Masao Tsukada

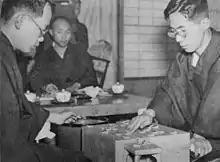
Tsukada (right) playing against Yasuharu Ōyama in 1948 for Meijin.

Throughout his illustrious career, Tsukada received numerous awards and honors recognizing his exceptional contributions to the world of shogi. Among the most prestigious awards were the Medal with Purple Ribbon and the Order of the Rising Sun, 4th class, both of which were granted by the Japanese government for his cultural contributions to Japan.